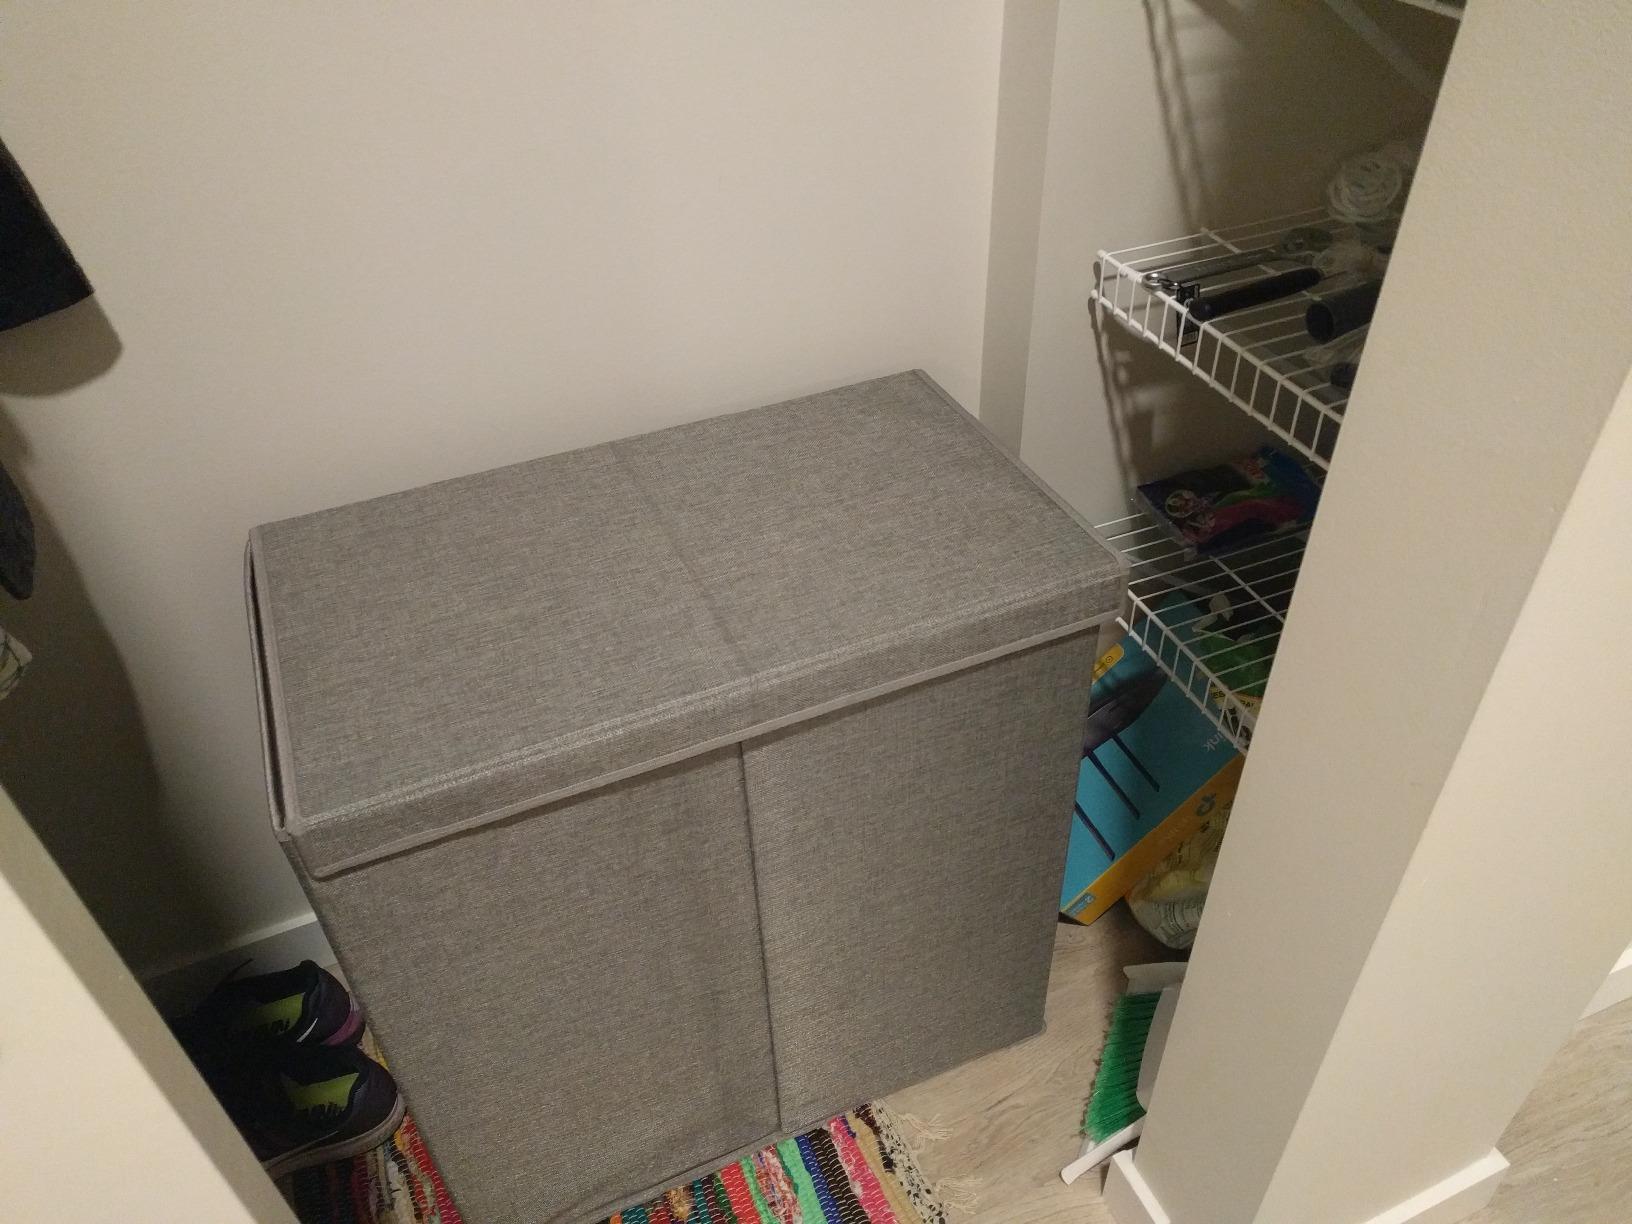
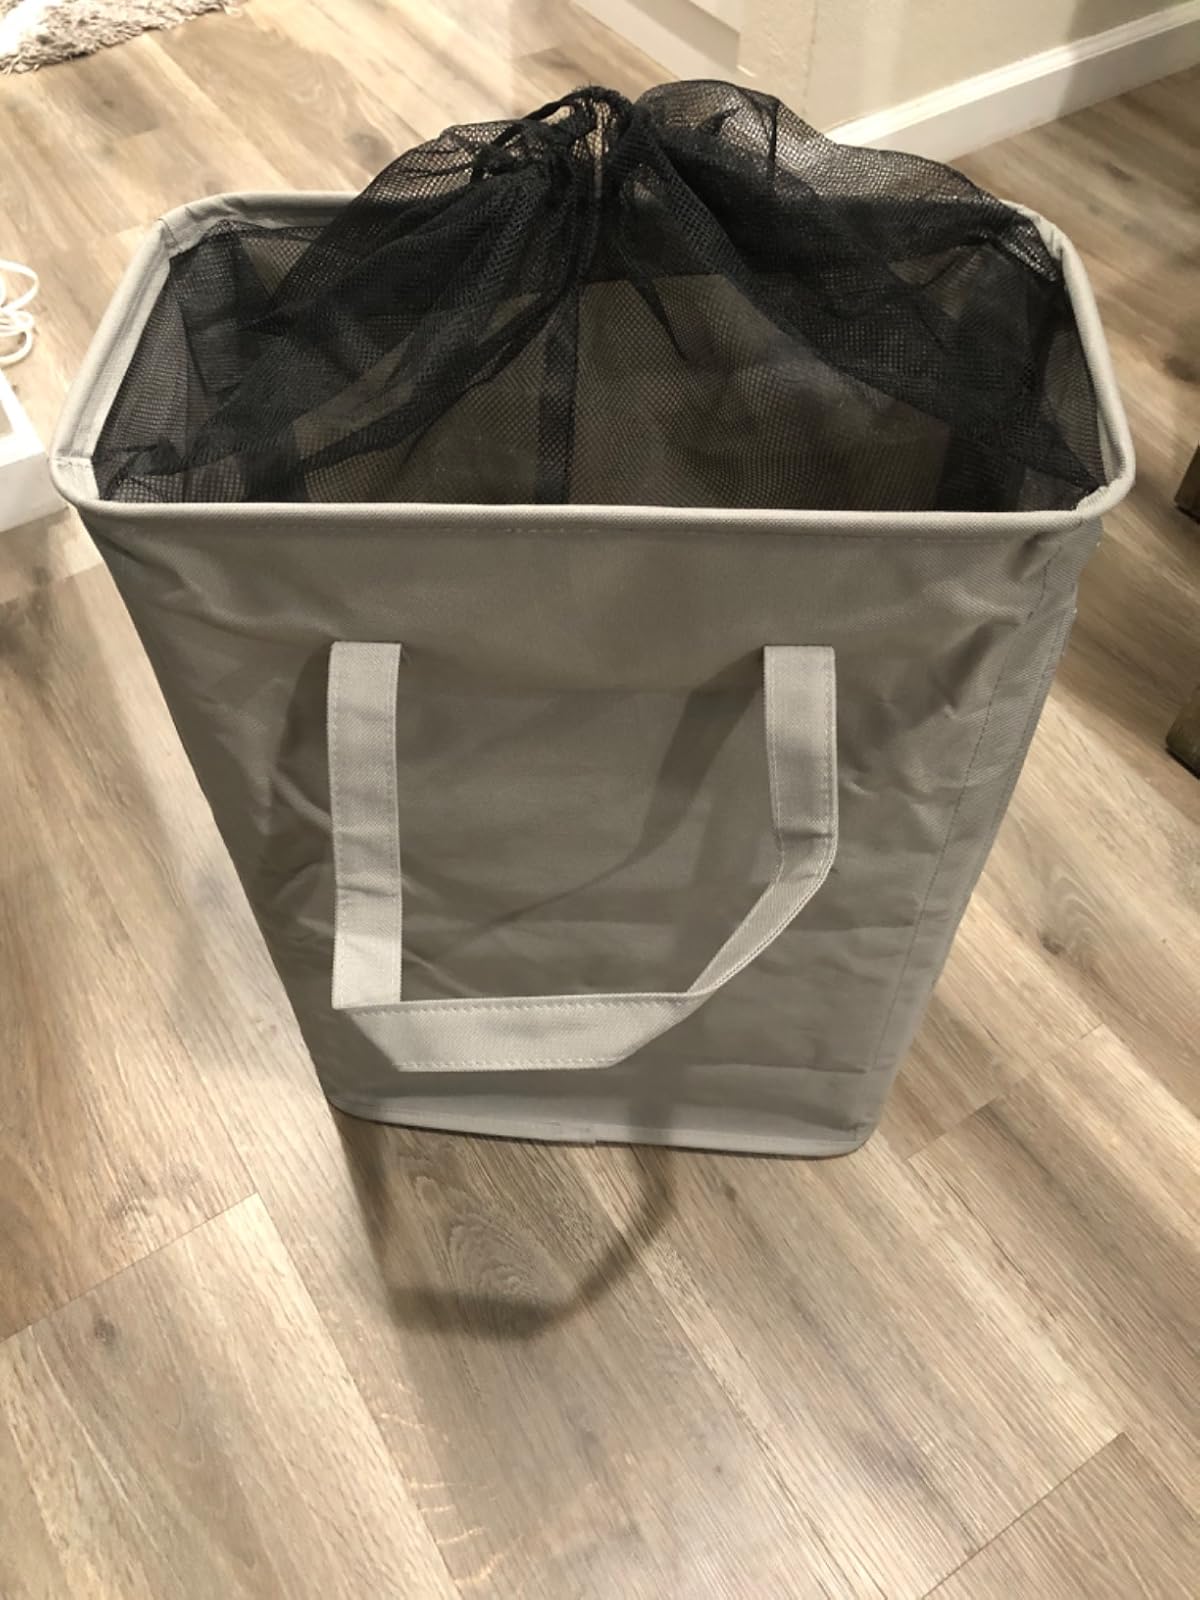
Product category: items_hamper
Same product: no